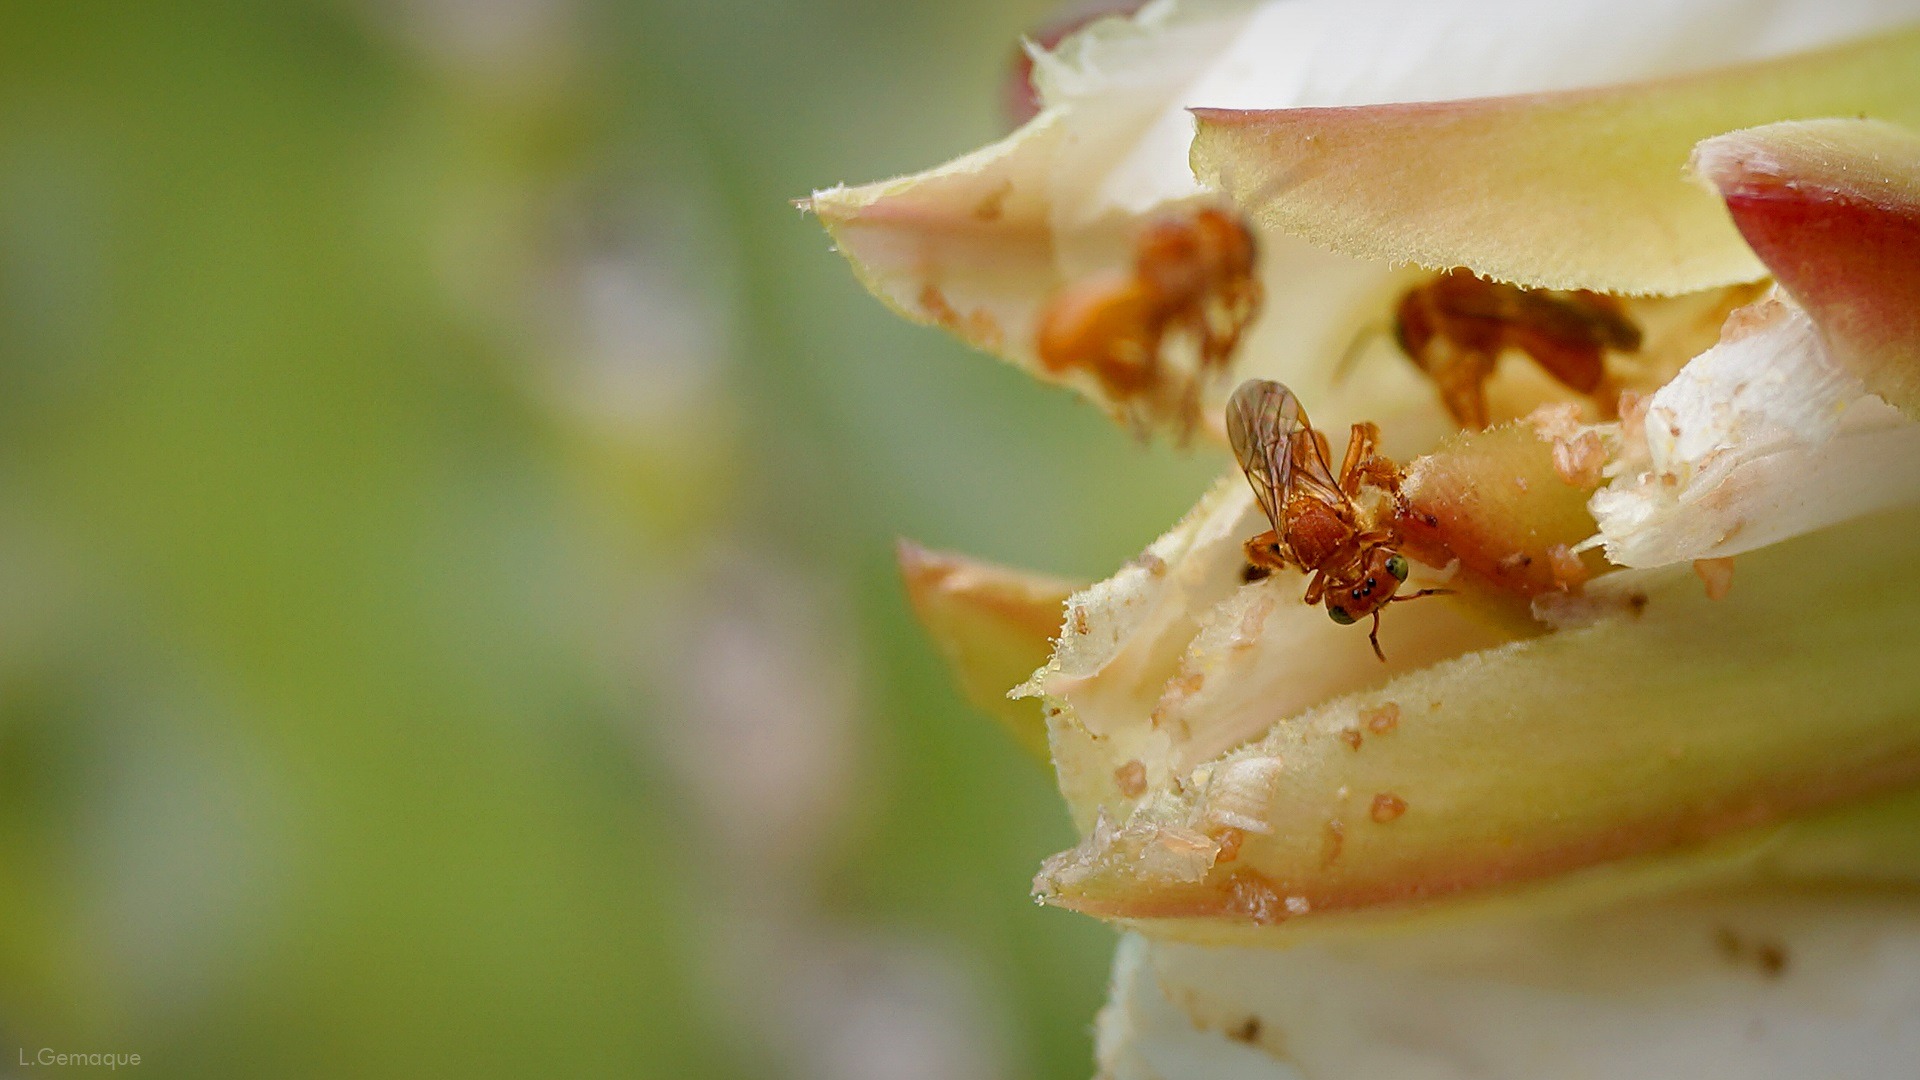
blossom, plant, photography, leaf, flower, petal, food, produce, garden, flora, close up, bud, bees, macro photography, flowering plant, land plant, mandacar flower